Xbox 360

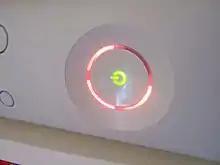
Three red lights on the Xbox 360's ring indicator representing a "General Error requiring service of the Console or Power Adapter", commonly nicknamed the "Red Ring of Death"

At launch, the Xbox 360 was available in two configurations: the "Xbox 360" package (unofficially known as the 20 GB Pro or Premium), priced at US$399 or £279.99, and the "Xbox 360 Core", priced at US$299 and £209.99. The original shipment of the Xbox 360 version included a cut-down version of the Media Remote as a promotion. The Elite package was launched later at US$479. The "Xbox 360 Core" was replaced by the "Xbox 360 Arcade" in October 2007 and a 60 GB version of the Xbox 360 Pro was released on August 1, 2008. The Pro package was discontinued and marked down to US$249 on August 28, 2009, to be sold until stock ran out, while the Elite was also marked down in price to US$299.